William Mason (gunsmith)

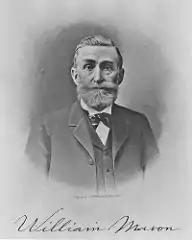

William Mason (January 30, 1837 – July 17, 1913) was a patternmaker, engineer and inventor who worked for Remington Arms, Colt's Patent Fire Arms Manufacturing Company, and Winchester Repeating Arms Company in the 19th century.